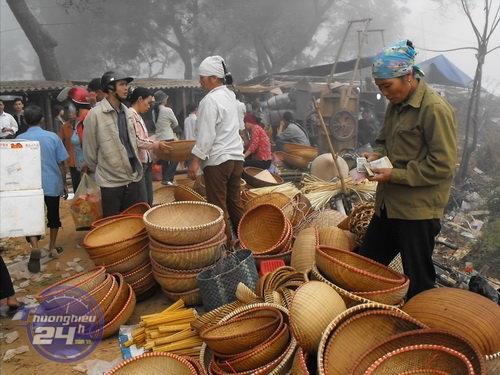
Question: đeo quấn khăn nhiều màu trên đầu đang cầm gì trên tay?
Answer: đang cầm tiền trên tay